Cees Renckens

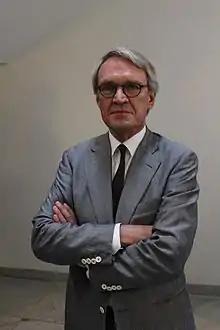
Cees Renckens, 2014

Cornelis Nicolaas Maria "Cees" Renckens (born 29 May 1946) is a Dutch Doctor of Medicine, gynaecologist, and a well-known skeptical activist against quackery. From 1988 to 2011, he was president of the Vereniging tegen de Kwakzalverij (VtdK: Dutch Society Against Quackery), which has been actively opposed to all non-science-based medicine since its foundation in 1881. Renckens has written several books about alternative medicine, pseudoscience and quackery.